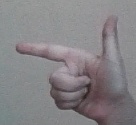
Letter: yaa